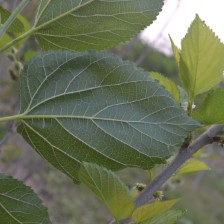
Variety: ChiangMaiBuriram60